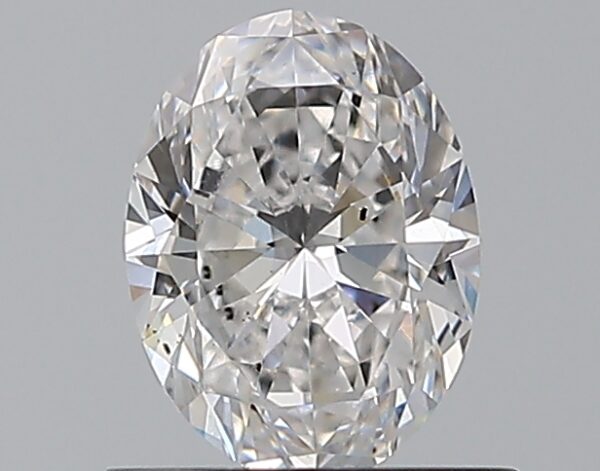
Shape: oval
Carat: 0.72
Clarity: SI1
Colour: E
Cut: EX
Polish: EX
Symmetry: VG
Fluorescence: N
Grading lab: GIA
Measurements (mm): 6.73 x 5.01 x 3.18